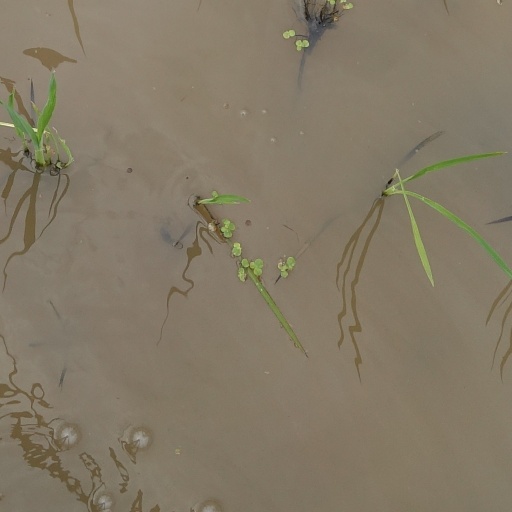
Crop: rice